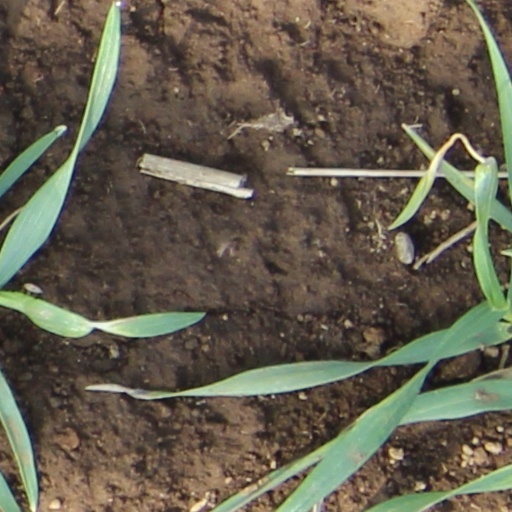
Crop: wheat